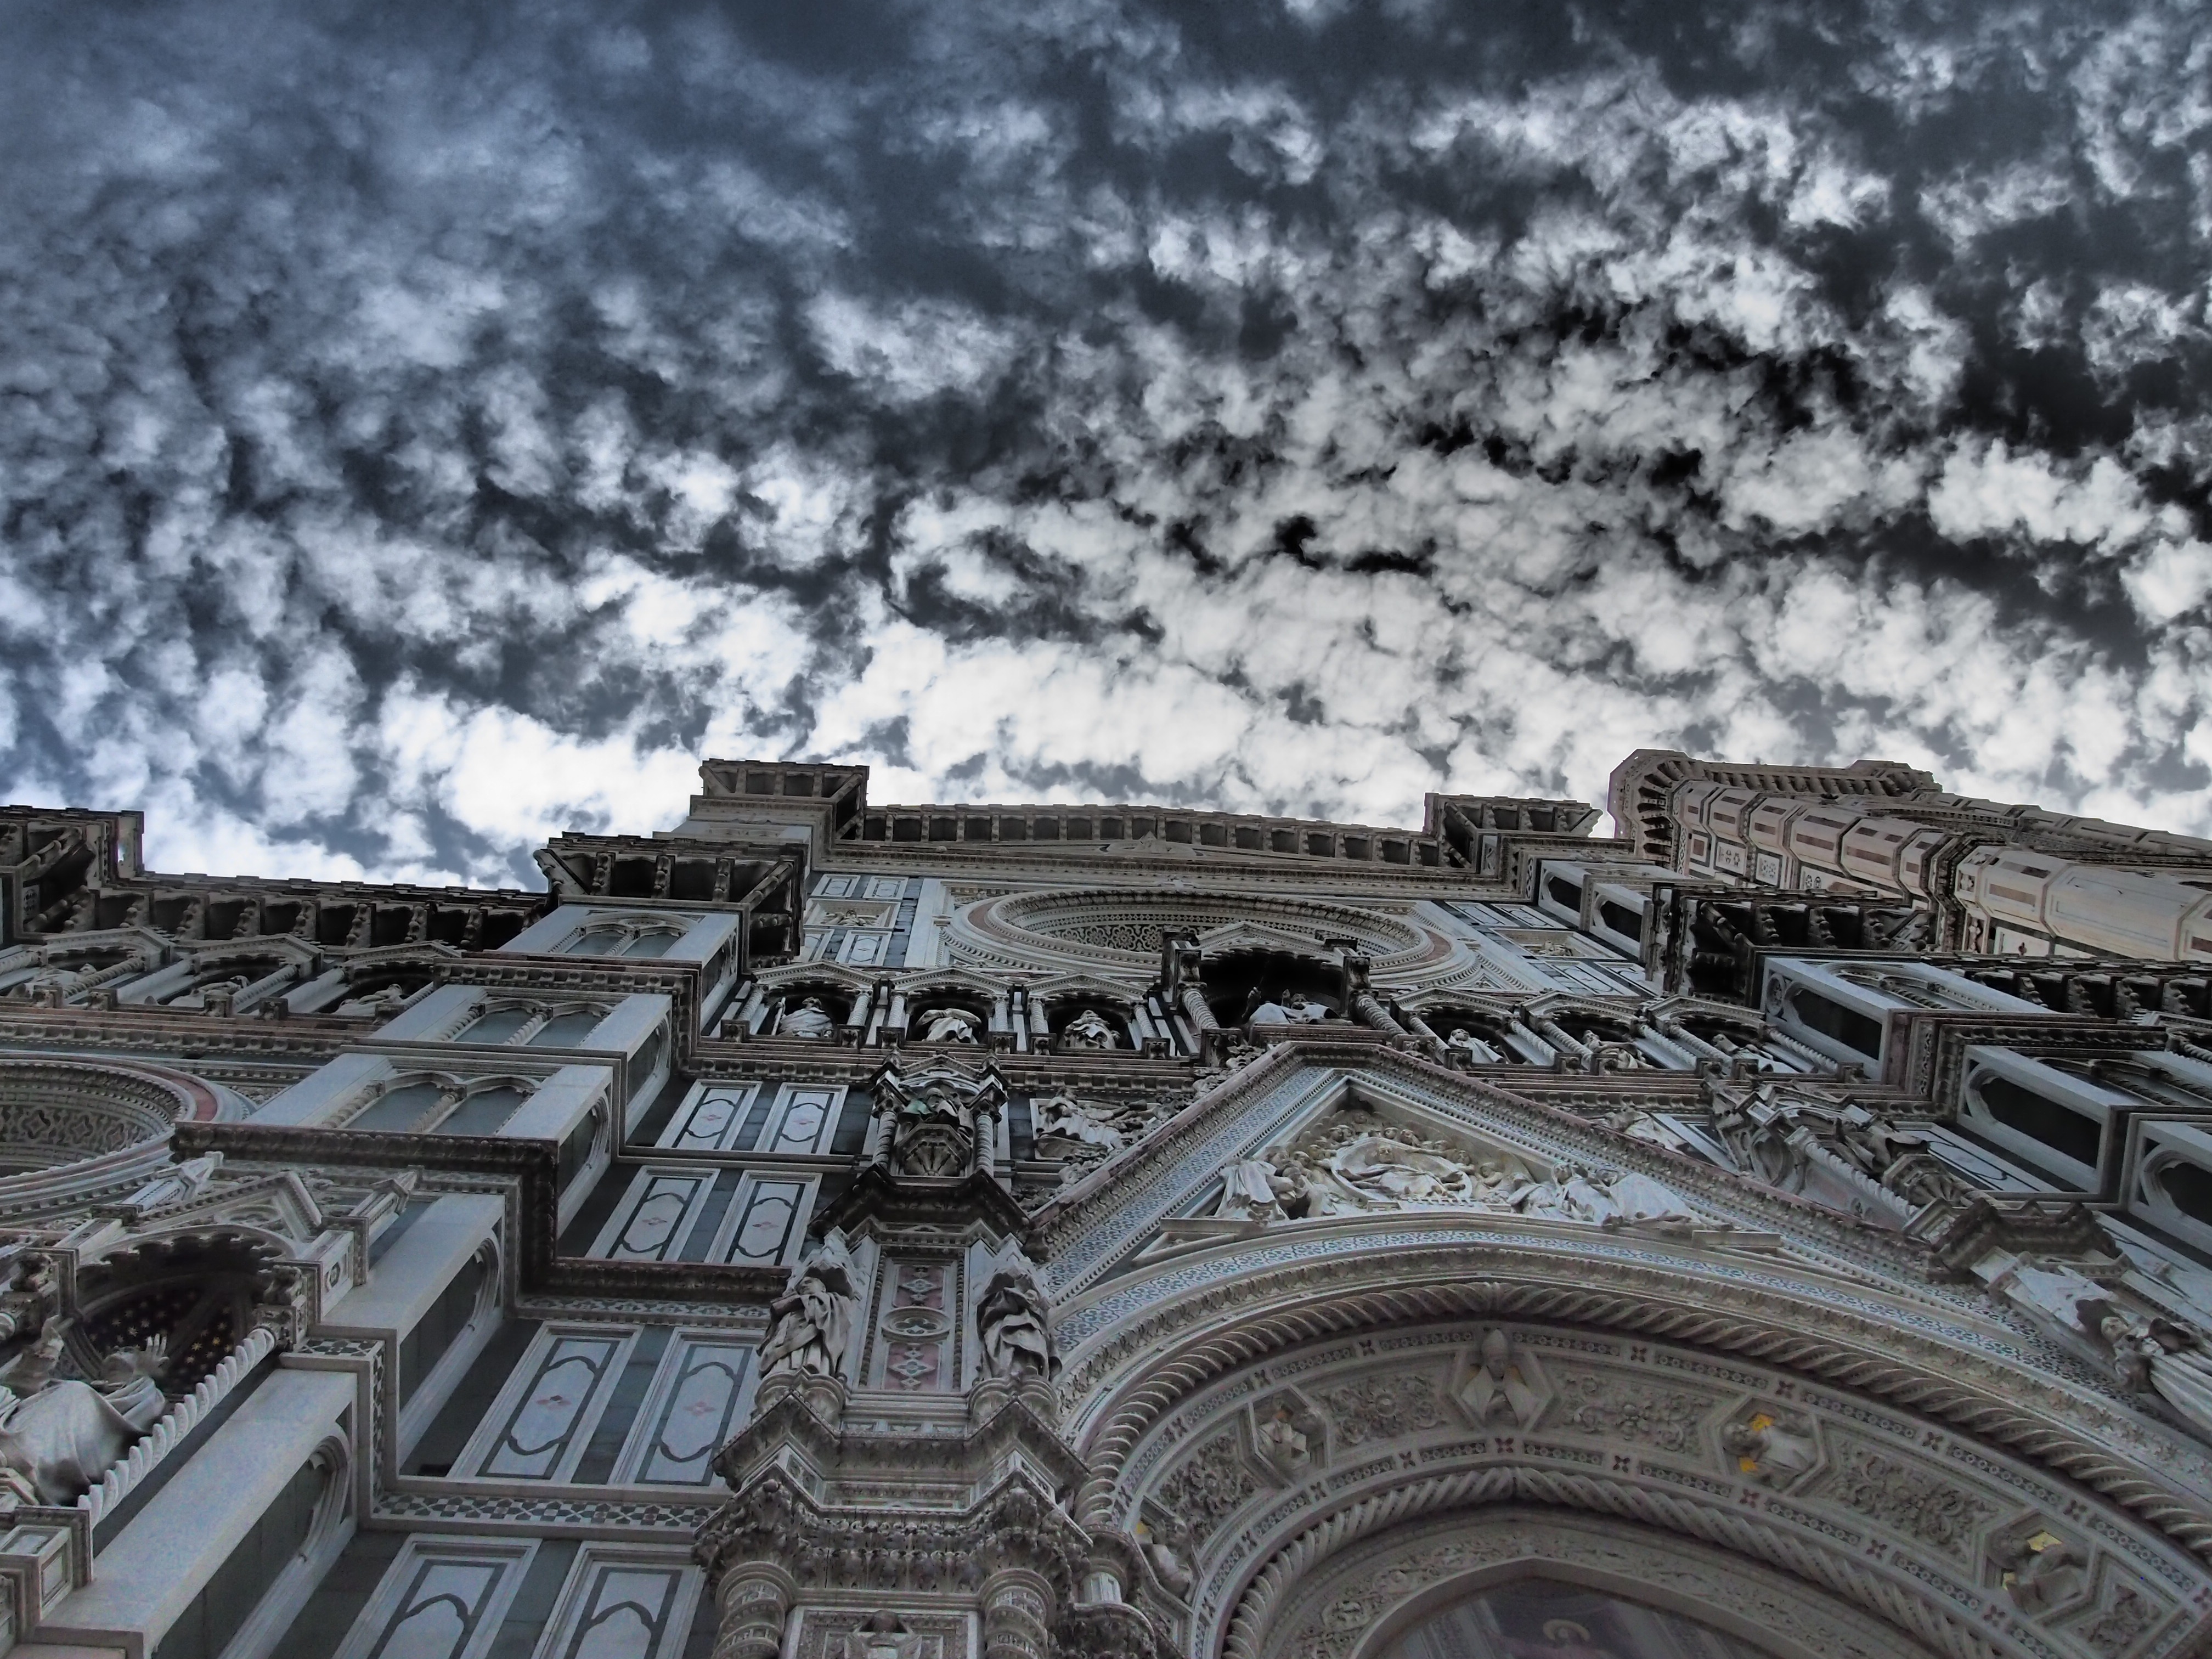
architecture, structure, sky, skyscraper, cityscape, landmark, italy, facade, church, cathedral, monochrome, florence, dom, aerial photography, urban area